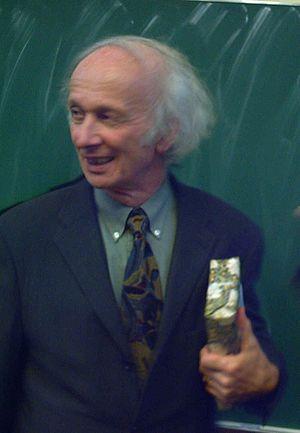
Dieter Langewiesche est un historien allemand, spécialiste du nationalisme et du libéralisme.